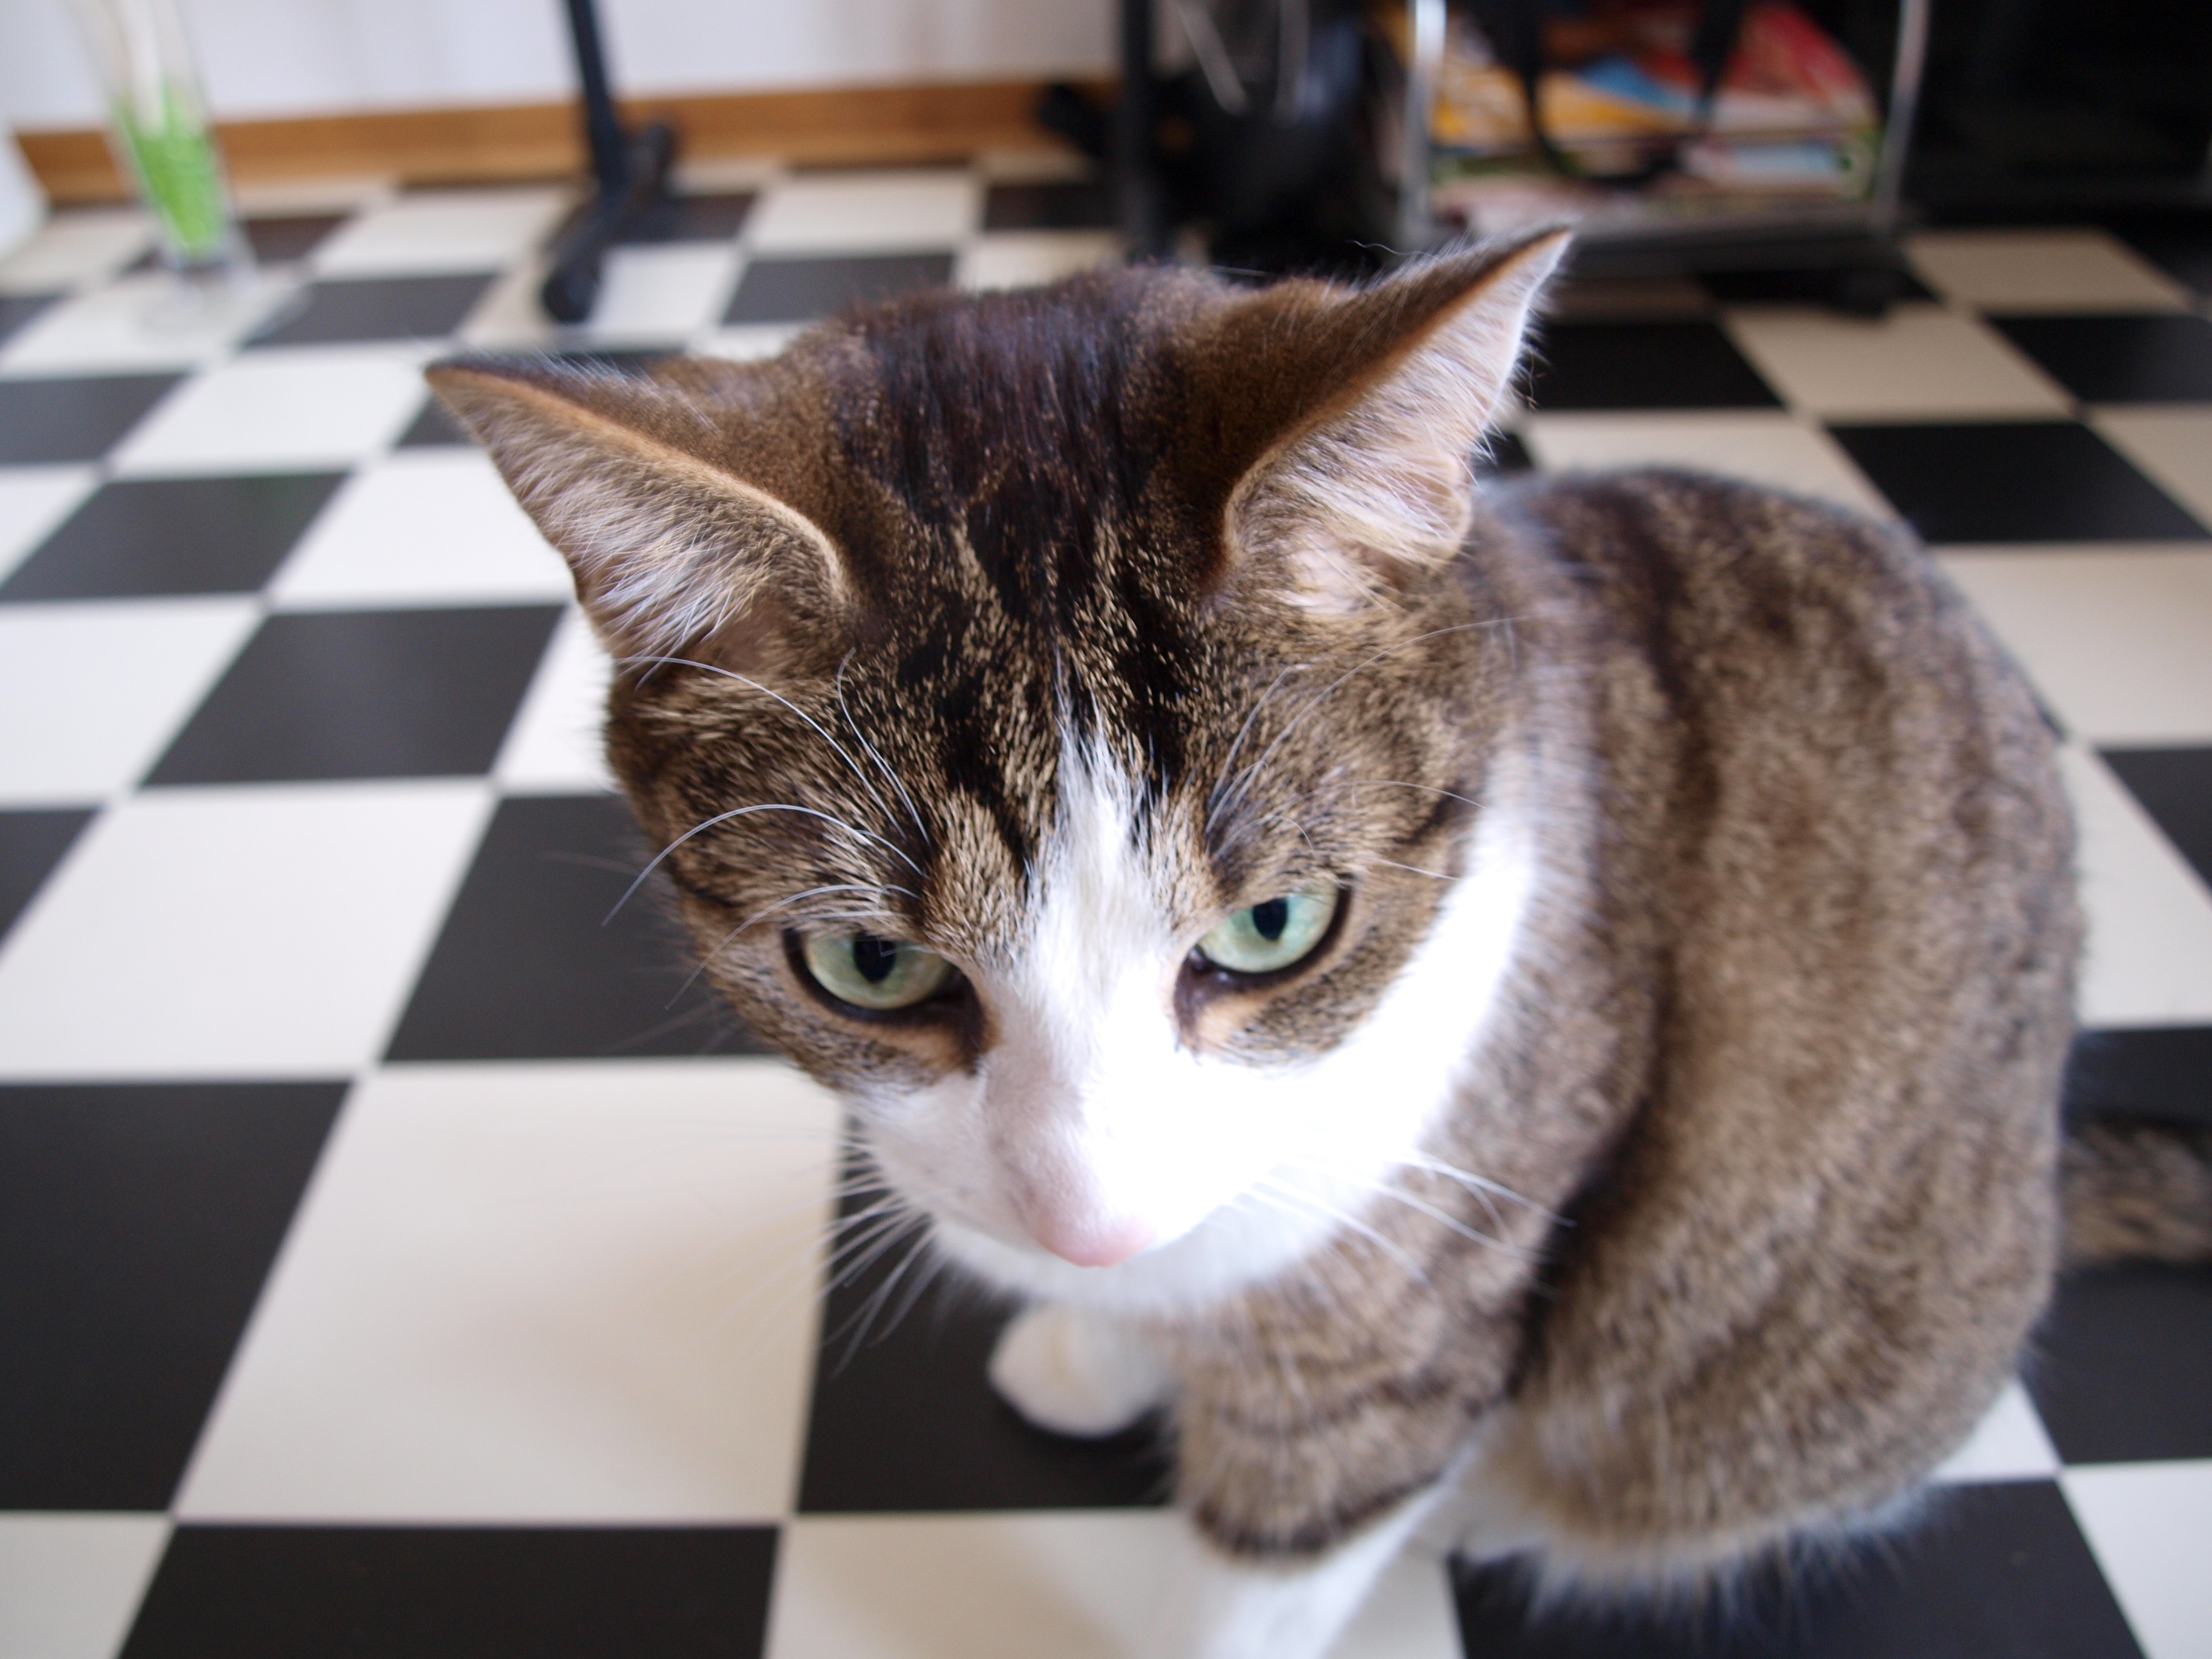
black and white, white, floor, animal, cute, pet, cat, macro, mammal, black, close, artwork, whiskers, art, snout, neck, adidas, ears, head, vertebrate, cheeky, mieze, curious, domestic cat, squared, wide angle, cat face, young cat, skeptical, b w, datailaufnahme, vigilant, interested, macro photo, european shorthair, big head, small to medium sized cats, cat like mammal, domestic short haired cat, american shorthair, unf rig